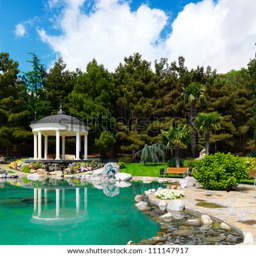
spring flowers in the garden with a pond